Symphony station (Sound Transit)

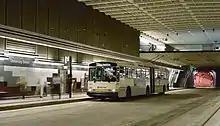
A dual-mode bus stopped on the northbound platform at University Street station in 1994

Metro Transit began planning a bus tunnel through downtown Seattle in the 1970s, to be eventually converted to use by light rail trains. Metro approved the construction of a bus tunnel under 3rd Avenue in 1983, and chose the intersection of 3rd Avenue and University Street as the site of one of the tunnel's five stations. The station at University Street, replacing two separate stations at Union and Madison streets, would be excavated cut-and-cover and be completed by late 1989.